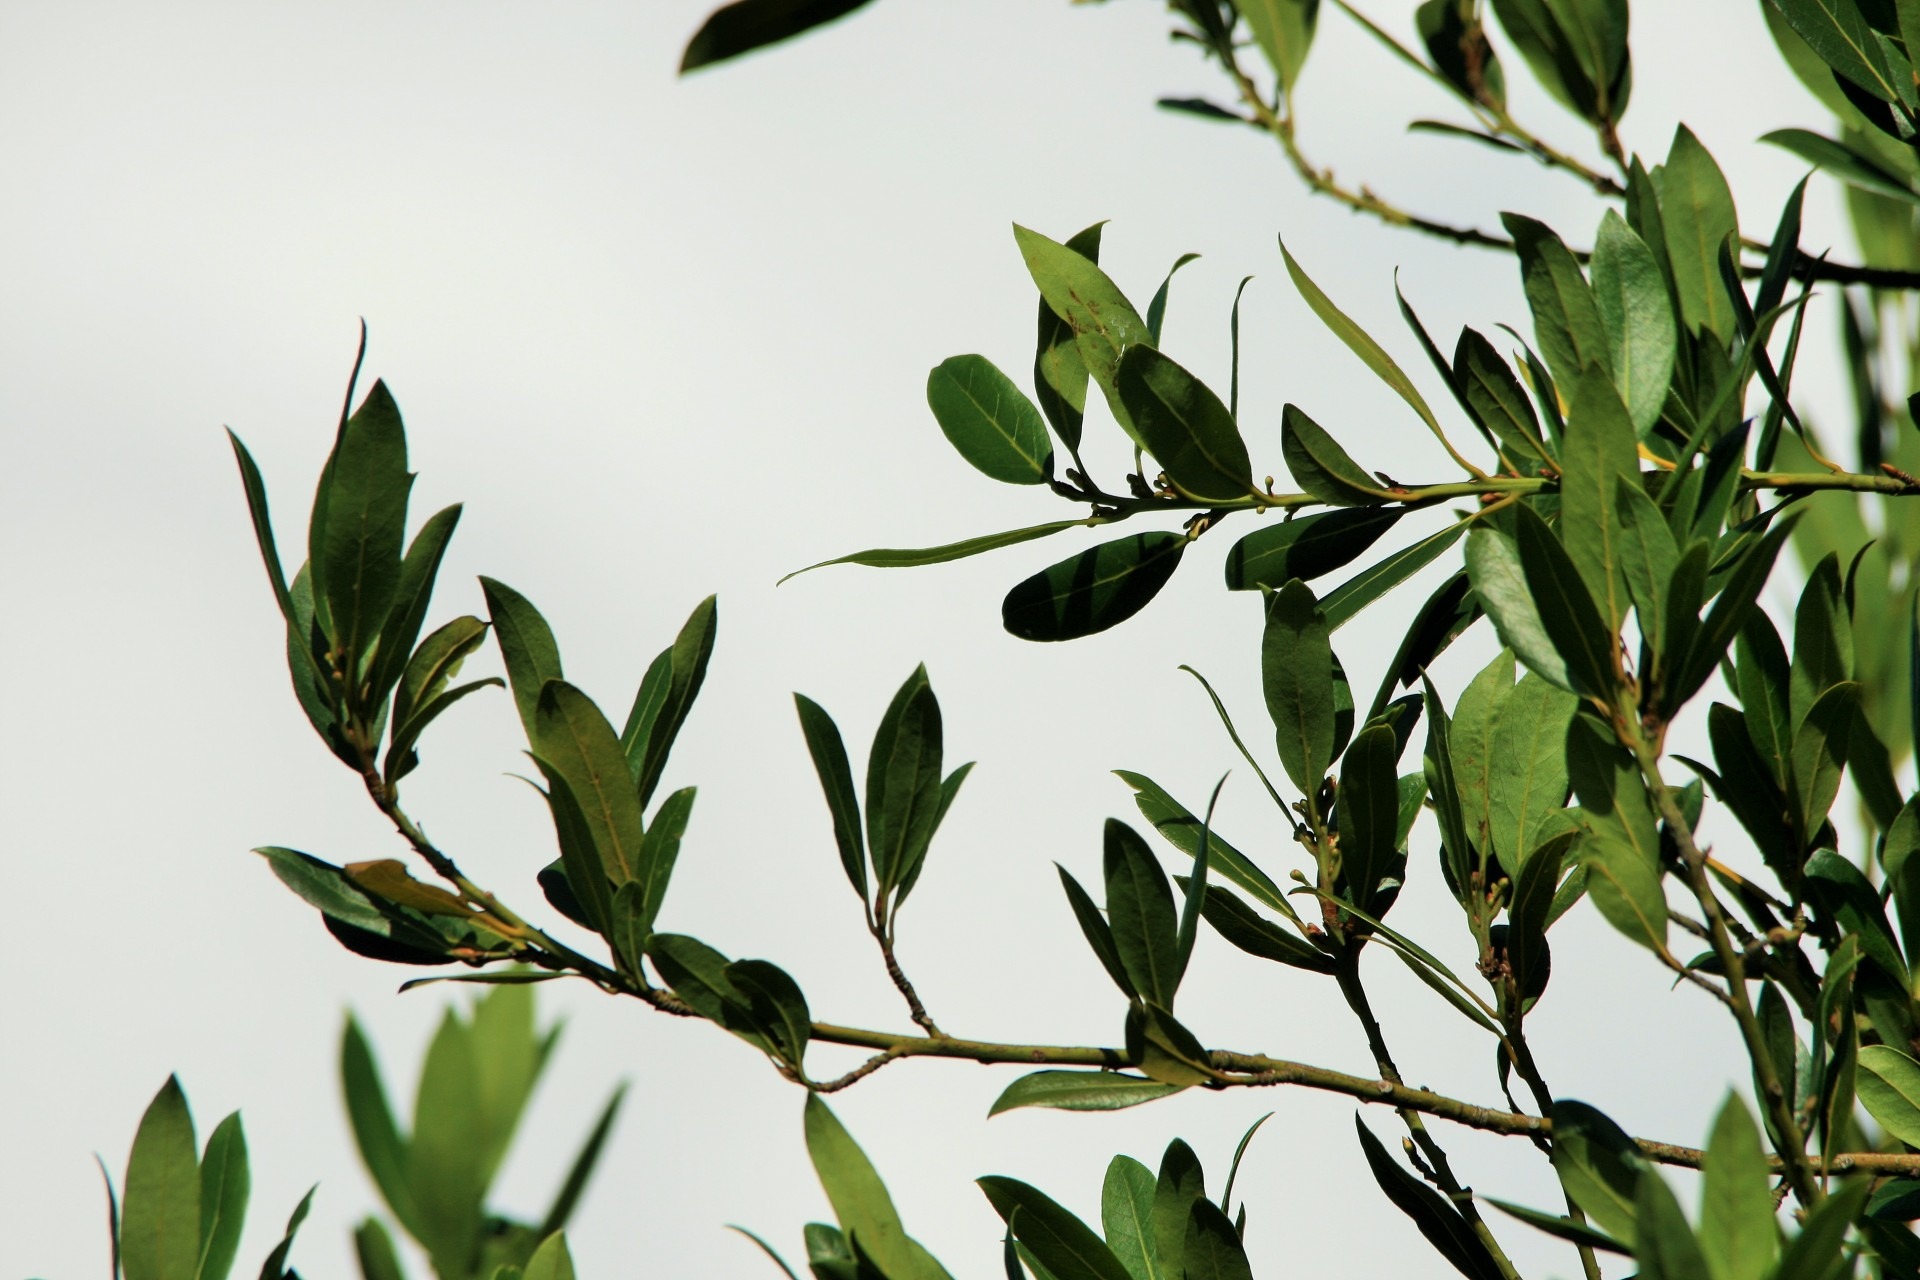
tree, grass, branch, cloud, plant, sky, white, cloudy, air, leaf, flower, view, environment, green, heaven, produce, tranquil, evergreen, weather, cumulus, botany, overcast, flora, cloudscape, shrub, climate, scene, backdrop, meteorology, flowering plant, ozone, bay leaf, land plant